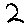
Label: 2